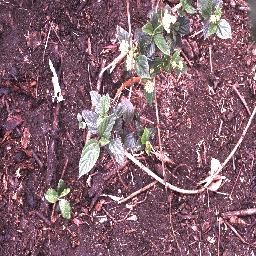
Label: lantana